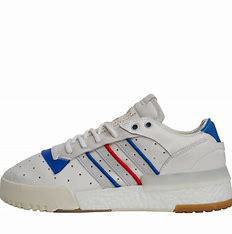
Brand: adidas
Model: originals Adidas Originals Rivalry Rm